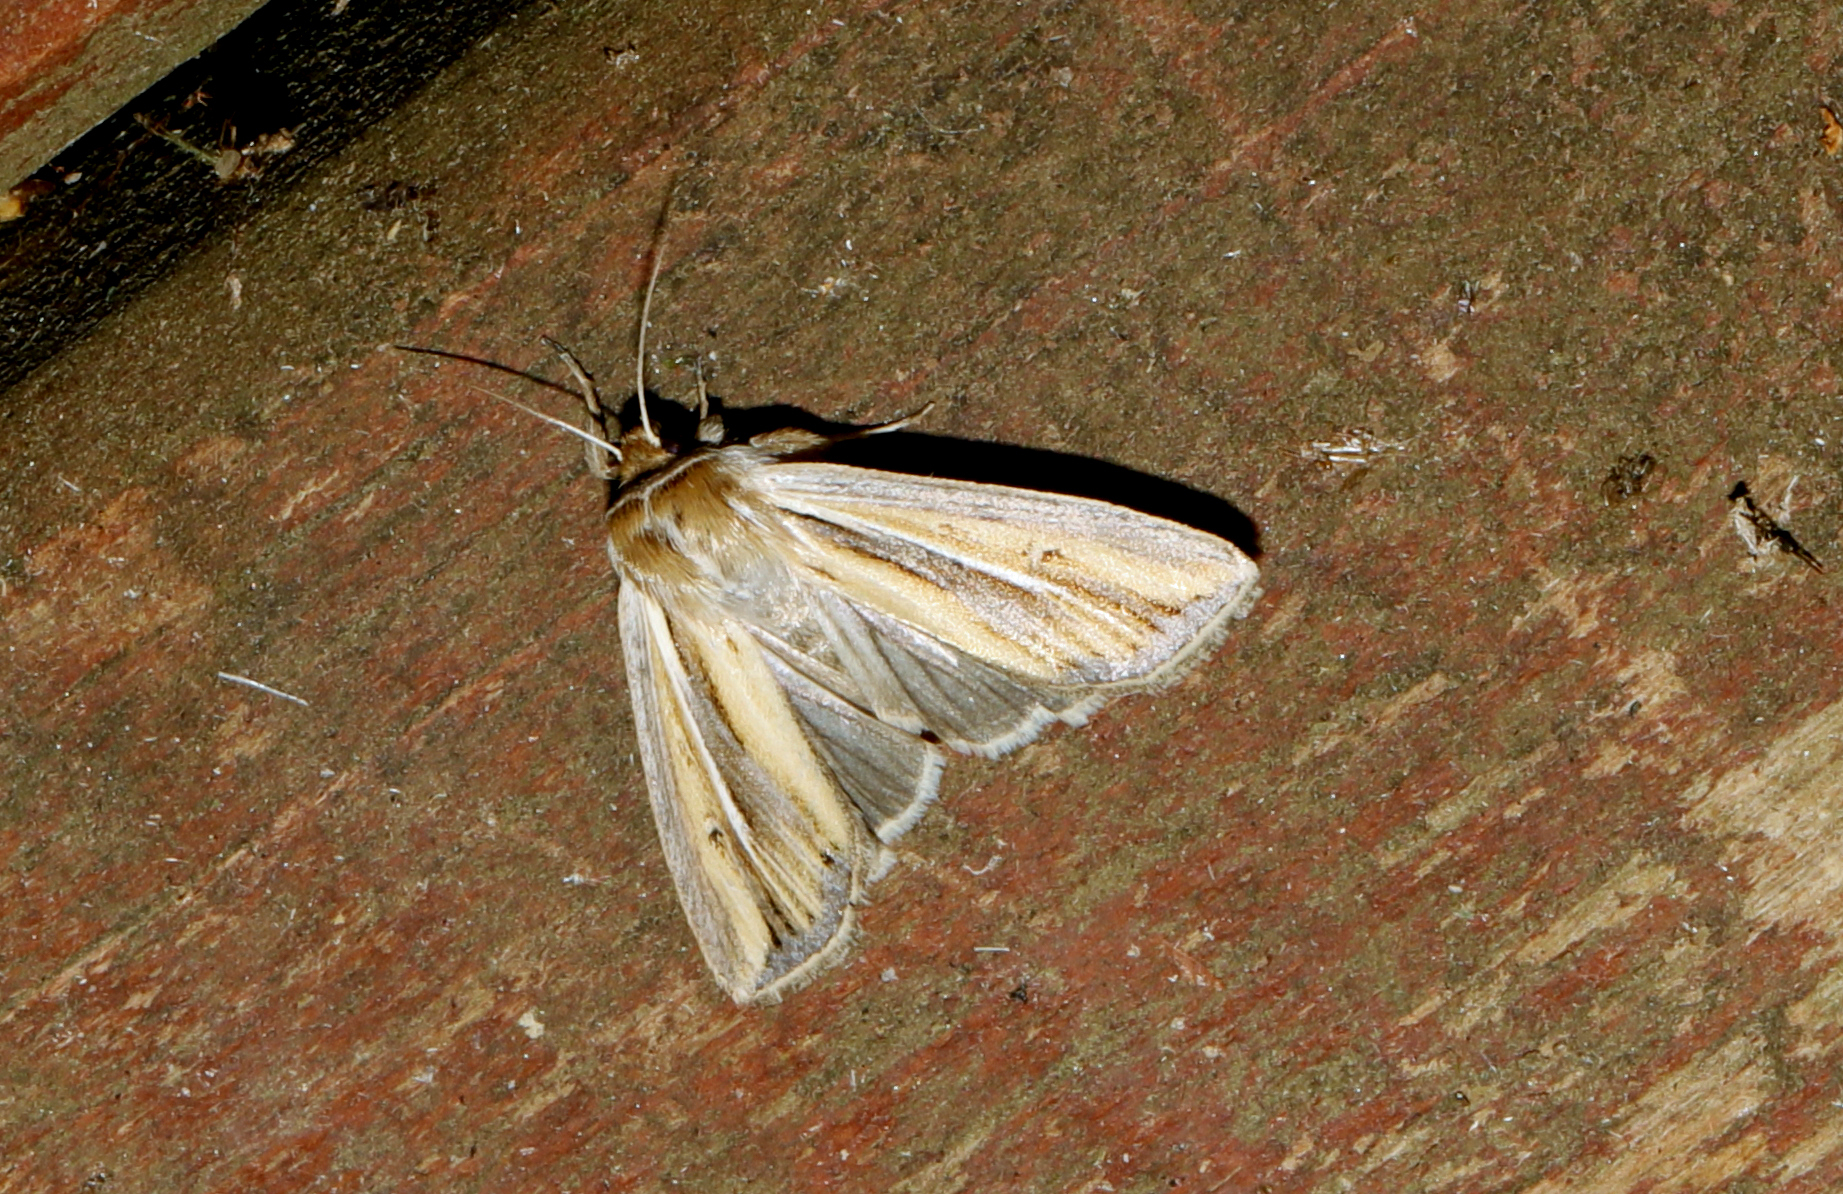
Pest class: wheathead_armyworm_Dargida_diffusa